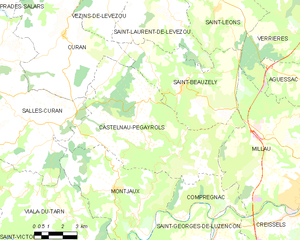
Castelnau-Pégayrols est une commune française, située dans le département de l'Aveyron en région Occitanie.